Sky position (RA, Dec in degrees): 237.222, 7.067
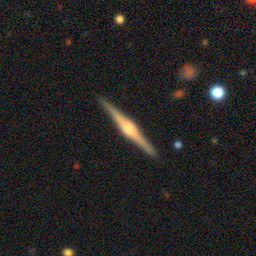
Galaxy morphology: Edge-on Galaxies with Bulge